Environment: real
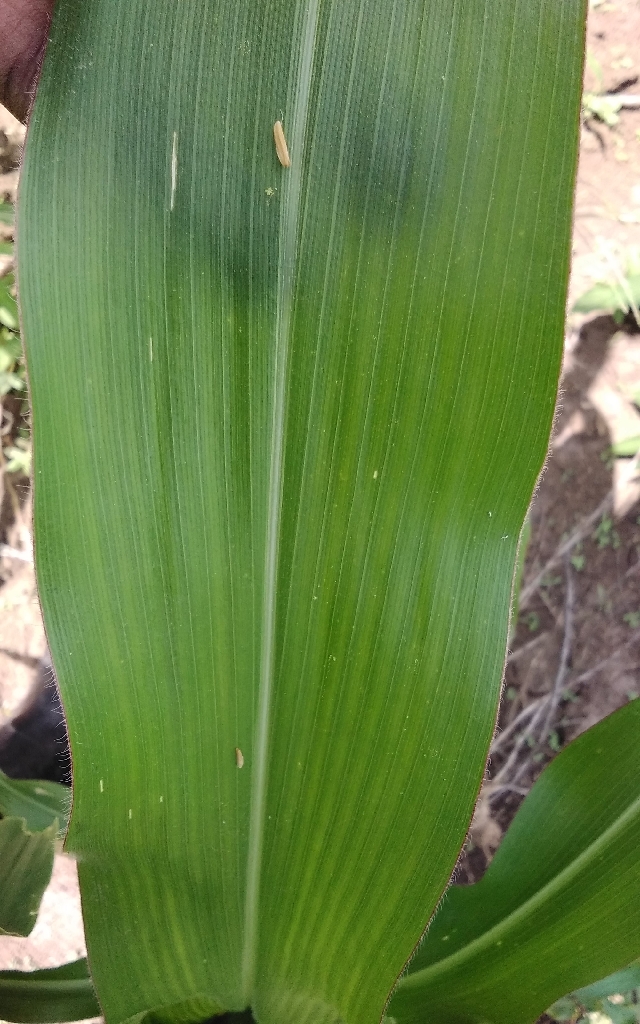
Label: healthy